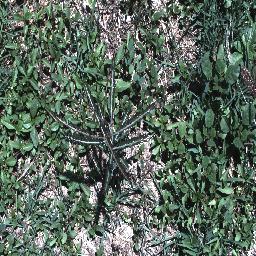
Label: parkinsonia